Iain Wright

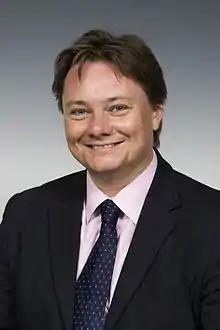
Official portrait, 2009

Iain David Wright (born 9 May 1972) is a British Labour Party politician who was the Member of Parliament (MP) for Hartlepool from 2004 to 2017, and served also as the Chairman of Business Innovation and Skills Committee. He was previously Parliamentary Under-Secretary of State with responsibility for apprenticeships, and 14 to 19 reform in the Department for Children, Schools and Families until 11 May 2010.